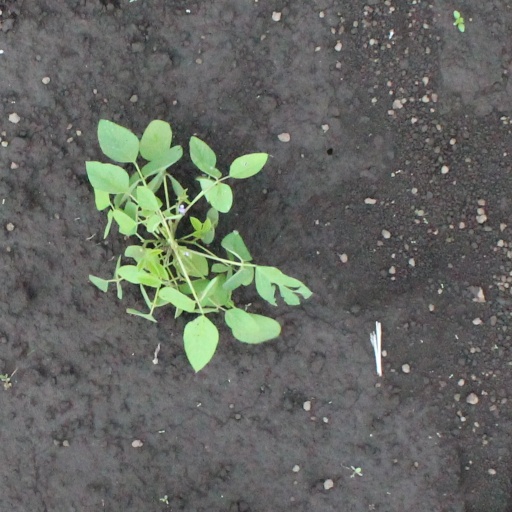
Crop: soybean